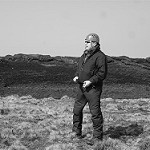
Label: B & W